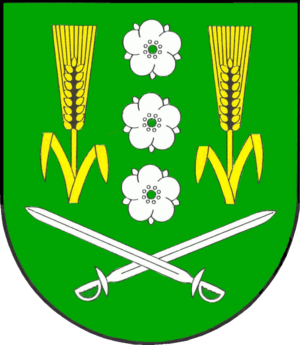
Süderhastedt
Coat of arms of Süderhastedt
Süderhastedt er en by og kommune i det nordlige Tyskland, beliggende i Amt Burg-Sankt Michaelisdonn under Kreis Dithmarschen. Kreis Dithmarschen ligger i den sydvestlige del af delstaten Slesvig-Holsten.